Spinosauridae

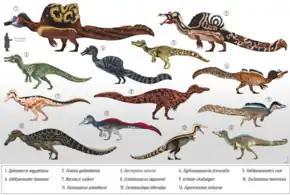
Diagram illustrating various spinosaurids

The upward-projecting neural spines of spinosaurid vertebrae (backbones) were very tall, more so than in most theropods. In life, these spines would have been covered in skin or fat tissue and formed a sail down the animal's back, a condition that has also been observed in some carcharodontosaurid and ornithopod dinosaurs. The eponymous neural spines of "Spinosaurus" were extremely tall, measuring over in height on some of the dorsal (back) vertebrae. "Suchomimus" had a lower, ridge-like sail across the majority of its back, hip, and tail region. "Baryonyx" showed a reduced sail, with a few of the rearmost vertebral spines being somewhat elongated. "Ichthyovenator" had a sinusoidal (wave-like) sail that was separated in two over the hips, with the upper ends of some neural spines being broad and fan-shaped. A neural spine from the holotype of "Vallibonavenatrix" shows a similar morphology to those of "Ichthyovenator", indicating the presence of a sail in this genus as well. One partial skeleton possibly referable to "Angaturama" also had elongated neural spines on its hip region. The presence of a sail in fragmentary taxa like "Sigilmassasaurus" is unknown. In members of the subfamily Spinosaurinae, like "Ichthyovenator" and "Spinosaurus", the neural spines of the caudal (tail) vertebrae were tall and reclined, accompanied by also elongated chevrons—long, thin bones that form the underside of the tail. This was most pronounced in "Spinosaurus", in which the spines and chevrons formed a large paddle-like structure, deepening the tail significantly along most of its length.